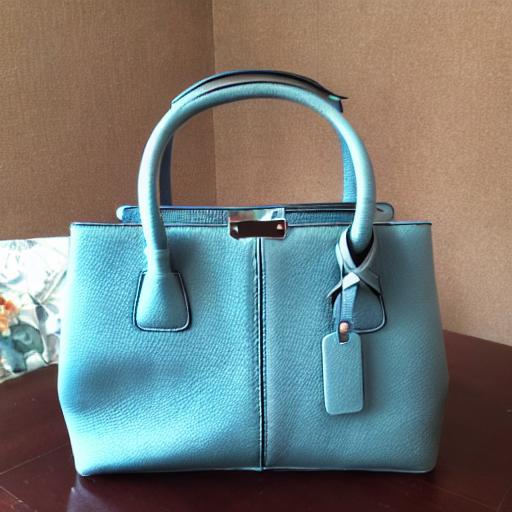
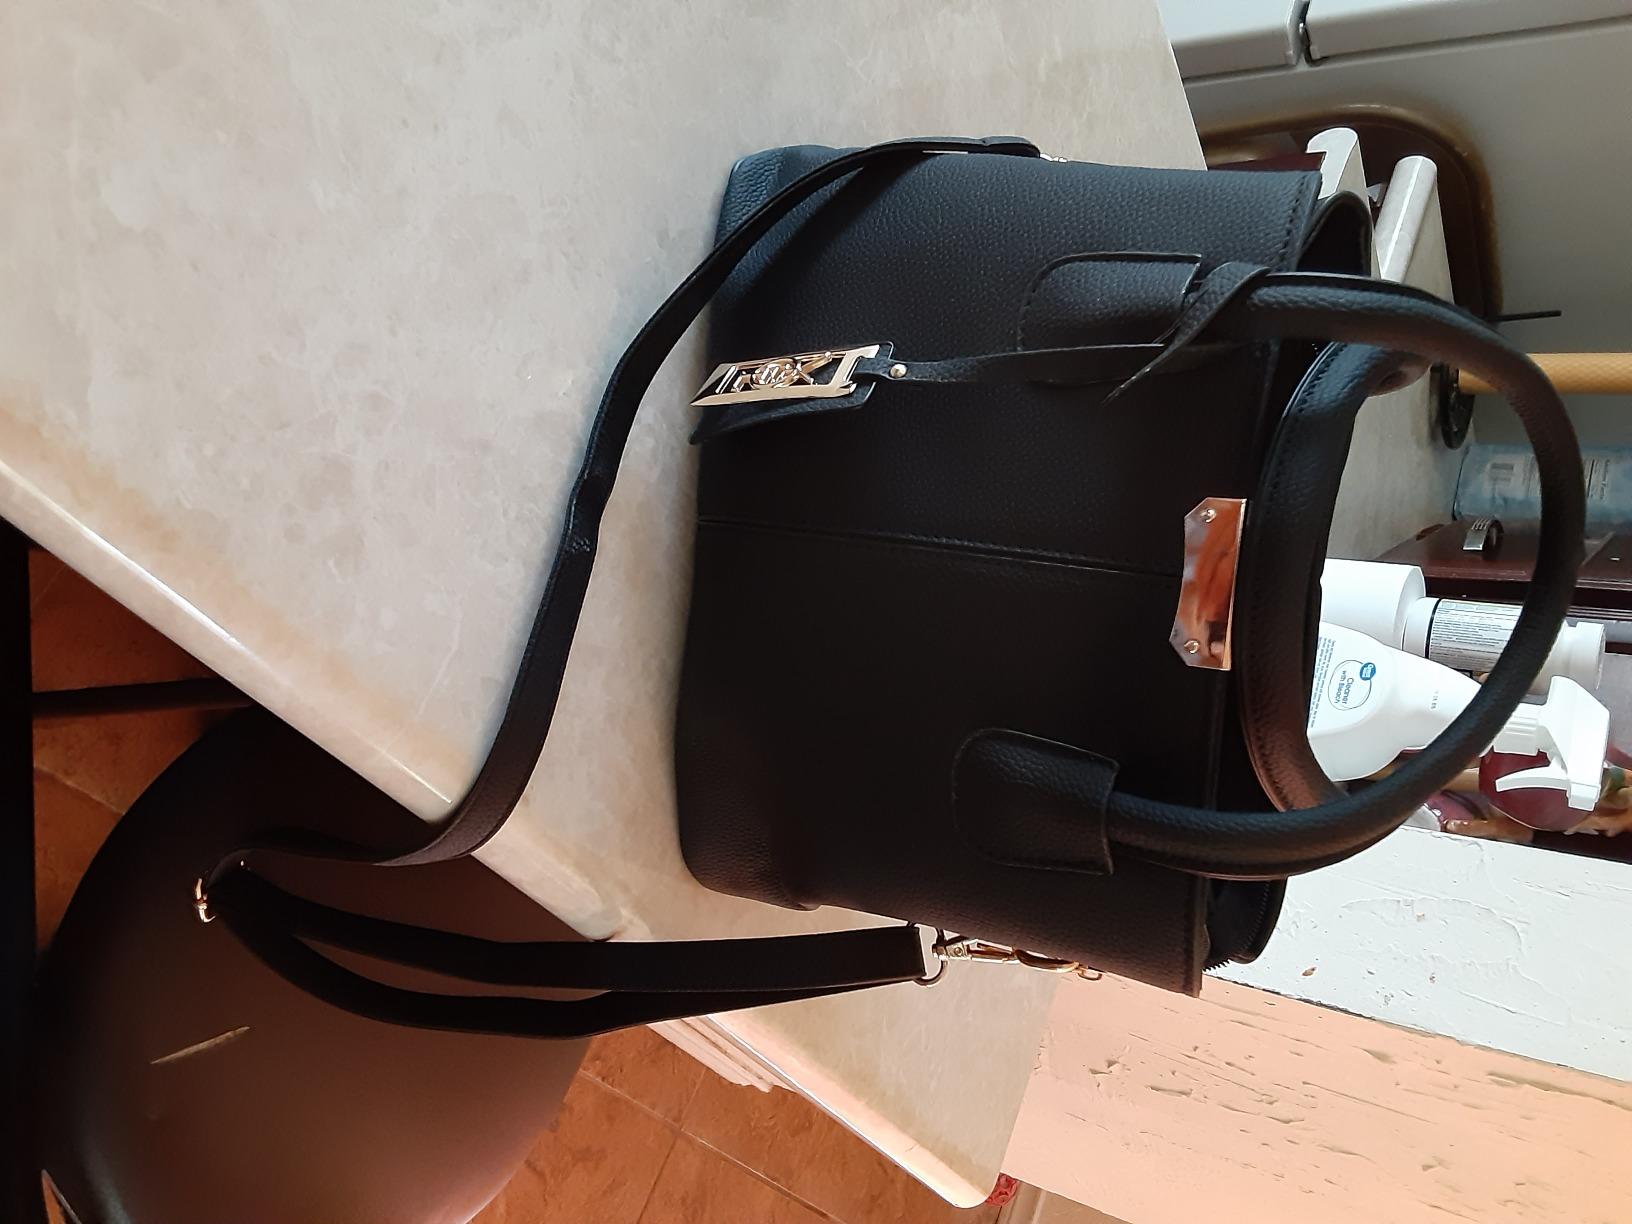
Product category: accessories_handbag
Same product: no